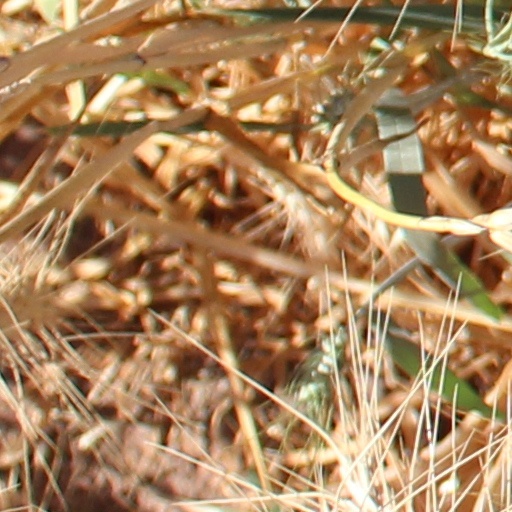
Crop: wheat